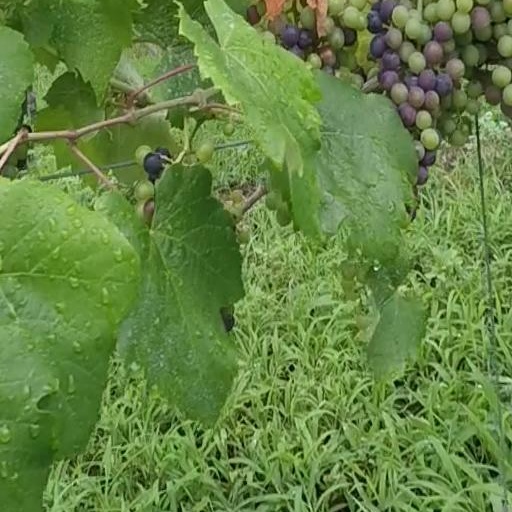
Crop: grape